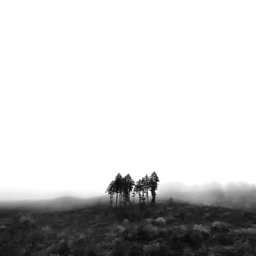
the forest is for me a temple , a cathedral of trees , canopies and dancing academic